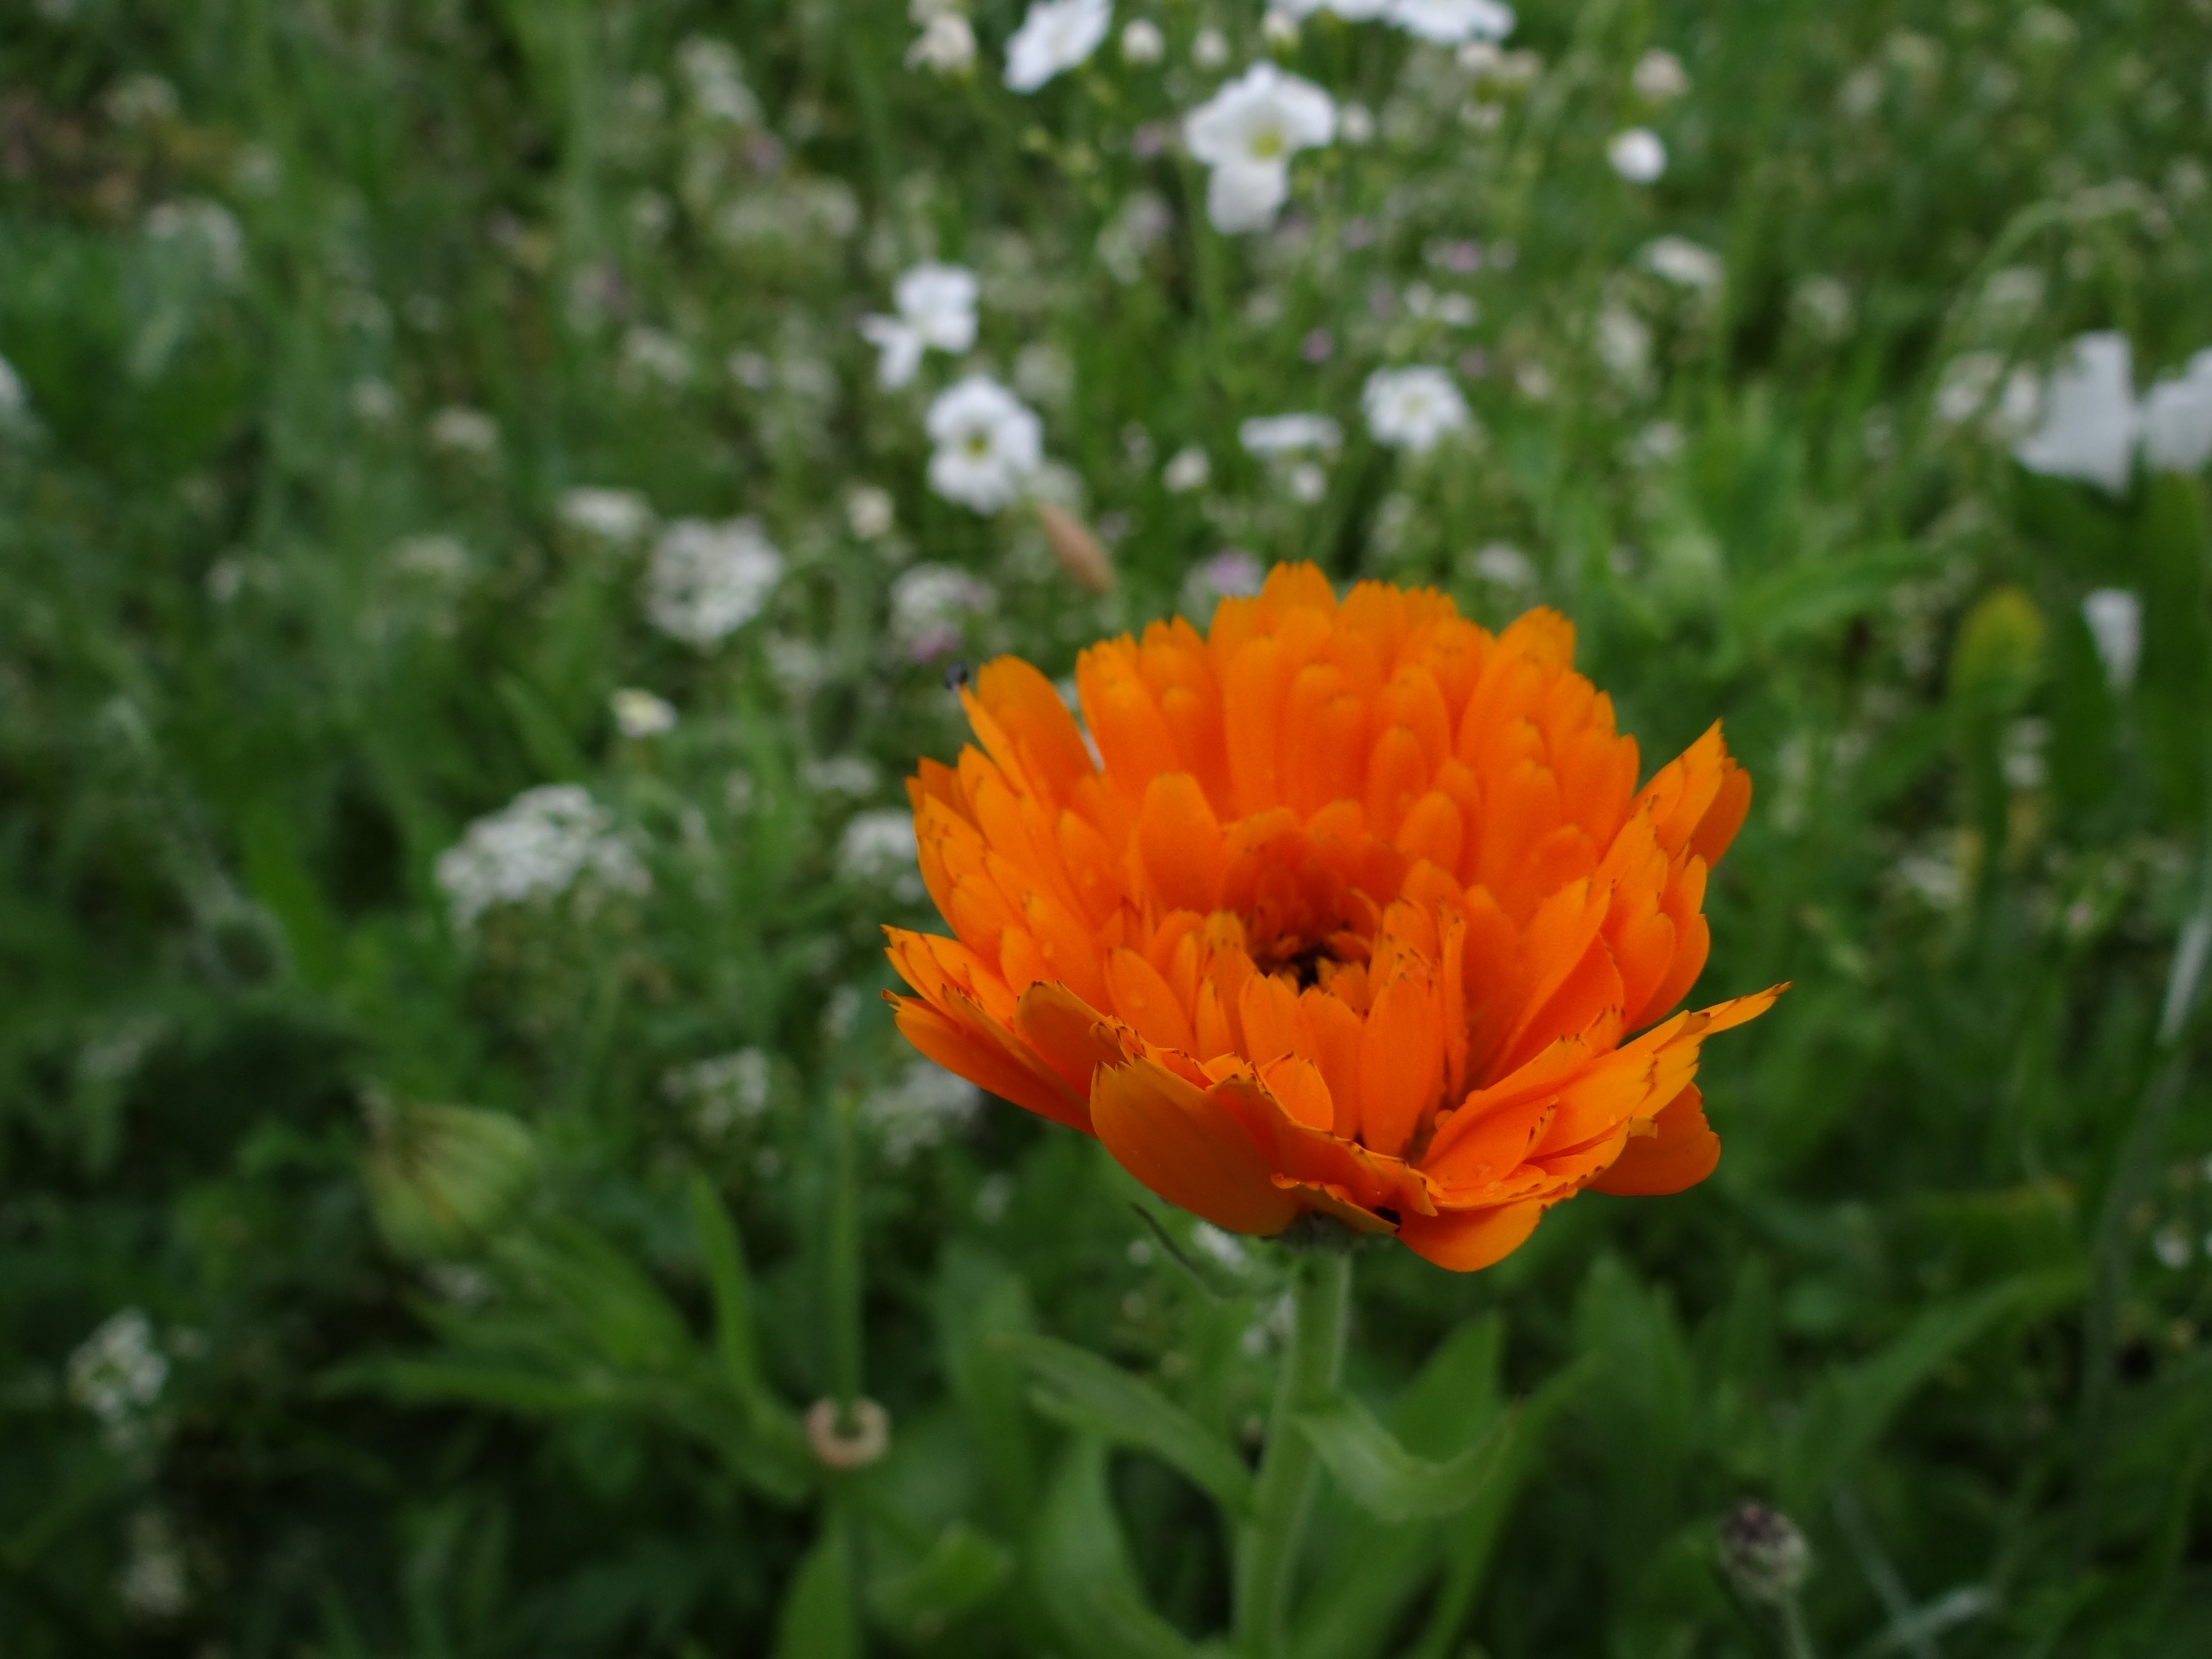
nature, blossom, plant, field, meadow, prairie, flower, petal, bloom, herb, botany, flora, wildflower, flowers, wild flowers, beautiful, poppy, flower meadow, macro photography, flowering plant, calendula, spring meadow, smock, annual plant, land plant, poppy family